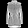
Label: Coat